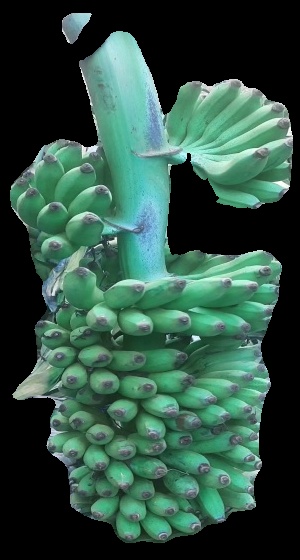
Variety: elakki-bale
Grade: grade1